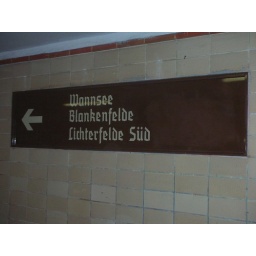
the font that was brought back in the 30's, at a station that was closed during the wall years, making it a ghost train